TNA Turning Point

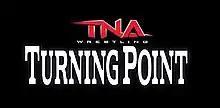
TNA Turning Point logo

Turning Point is a professional wrestling TNA+ event, produced by American professional wrestling promotion Total Nonstop Action Wrestling. The event was created in 2004 and was originally held annually in December, until the 2008 event where TNA changed its scheduled date to November. The 2004 event was the second TNA PPV to be produced annually. Since its inception, the event has been held exclusively in an indoor arena in Orlando, Florida, with all events taking place in the Impact Zone until 2019. Each event features talent from TNA competing in various professional wrestling match types. Since the inaugural event, eight championship matches have taken place in the main event.